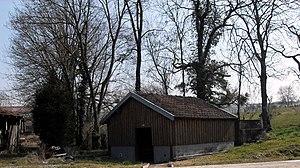
Lavoir à Hergugney
Hergugney est une commune française située dans le département des Vosges, en région Grand Est.